Chinna Poove Mella Pesu

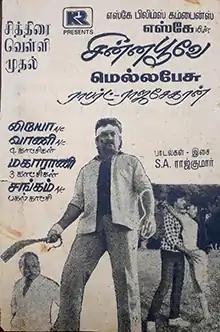
Poster

Chinna Poove Mella Pesu is a 1987 Indian Tamil-language romantic drama film directed by Robert–Rajasekar. The film stars Prabhu, Ramki, Narmadha, Sudha Chandran and Sabitha Anand. It was released on 17 April 1987 and became highly successful at the box office. The film marked the debut of Ramki and composer S. A. Rajkumar.